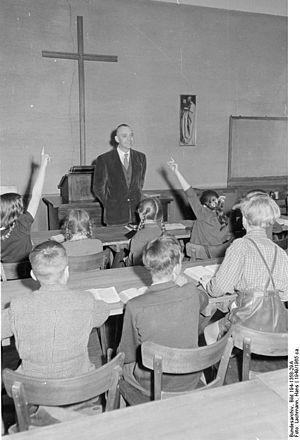
La confirmation protestante désigne la cérémonie qui conclut l’éducation religieuse des catéchumènes, en général des adolescents, dans les Églises de la Réforme. Elle est assez proche de la profession de foi célébrée chez les catholiques, cependant elle n'est pas un sacrement. Elle confirme, comme son nom l’indique, les vœux du baptême et elle marque l’admission du confirmand à la cène et son passage à une vie de foi adulte.